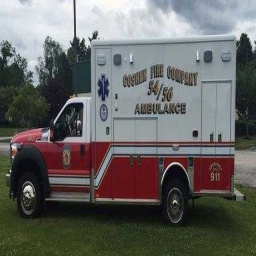
Label: ambulance